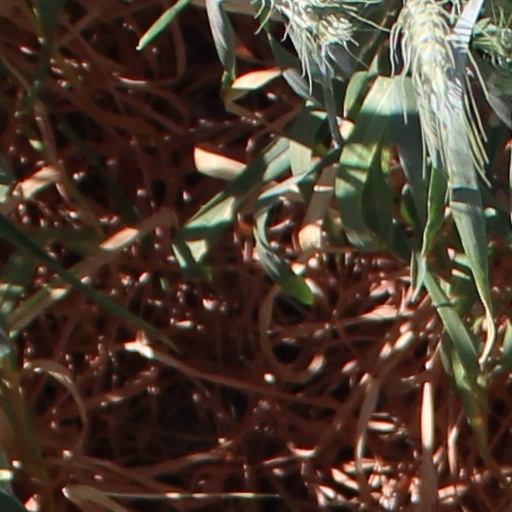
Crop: wheat